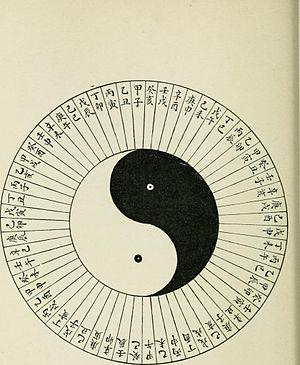
L'alchimie chez Mircea Eliade désigne l'ensemble des travaux effectués par l'historien des religions et philosophe Mircea Eliade, sur le thème de l'alchimie, et la place que prend cette dernière dans son œuvre. Eliade interprète l'alchimie comme une discipline très ancienne, de structure mythologique avant tout, qui poursuit des buts spirituels et mystiques essentiellement, et particulièrement présente en Chine, en Inde et en Mésopotamie. Il soutient que toute science a un caractère sacré avant d'être naturalisée et laïcisée, ce qu'il interprète comme une sorte de perte ou de corruption. La méthode historique qu'Eliade utilise pour comprendre l'alchimie est critiquée pour sa tendance vers le conservatisme et l'ésotérisme.